Maentwrog

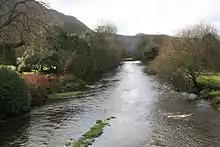
River Dwyryd in Maentwrog

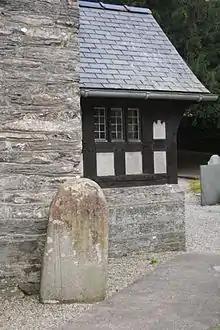
Twrog's Stone in Maentwrog

Maentwrog is a village and community in the Welsh county of Merionethshire (now part of Gwynedd), lying in the Vale of Ffestiniog just below Blaenau Ffestiniog, within the Snowdonia National Park. The River Dwyryd runs alongside the village. Its population of 585 in 2001 increased to 631 at the 2011 Census. The Community of Maentwrog includes the village of Gellilydan.